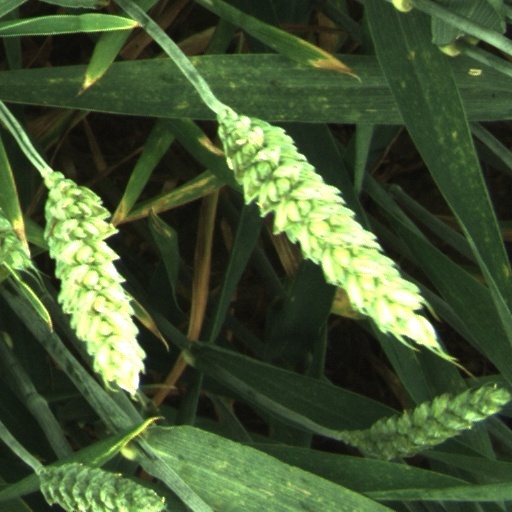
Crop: wheat